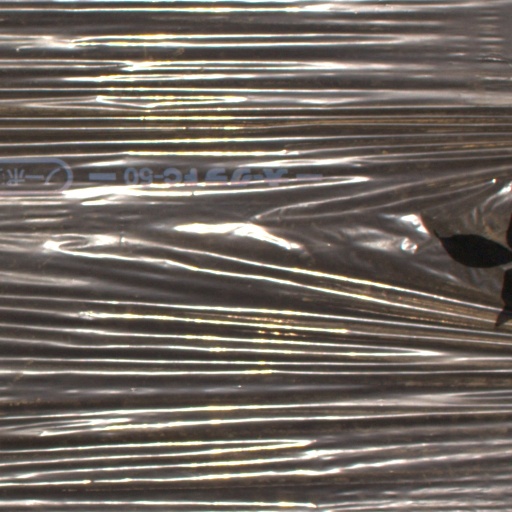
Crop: Jerusalem artichoke